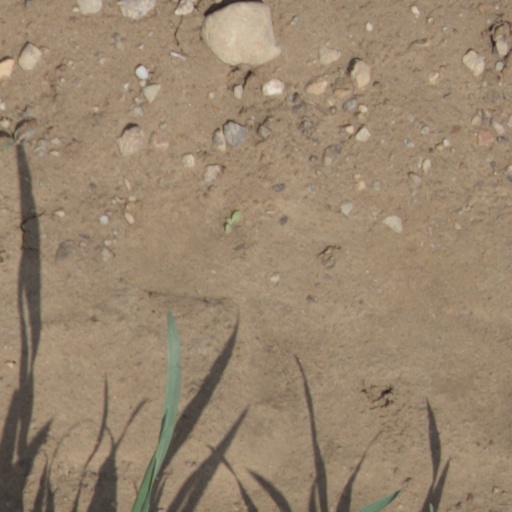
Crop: wheat